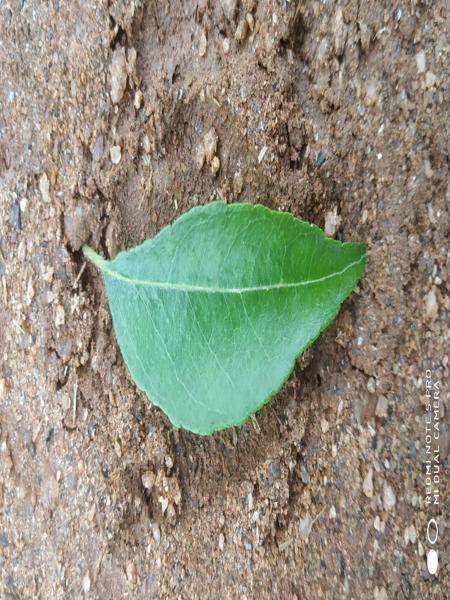
Plant: Curry